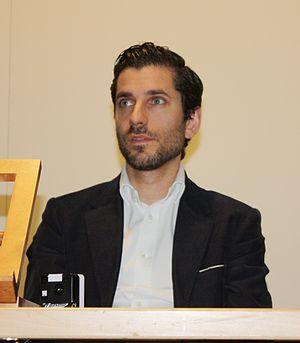
Jens Lapidus est un avocat et auteur suédois né le 24 mai 1974 à Hägersten.